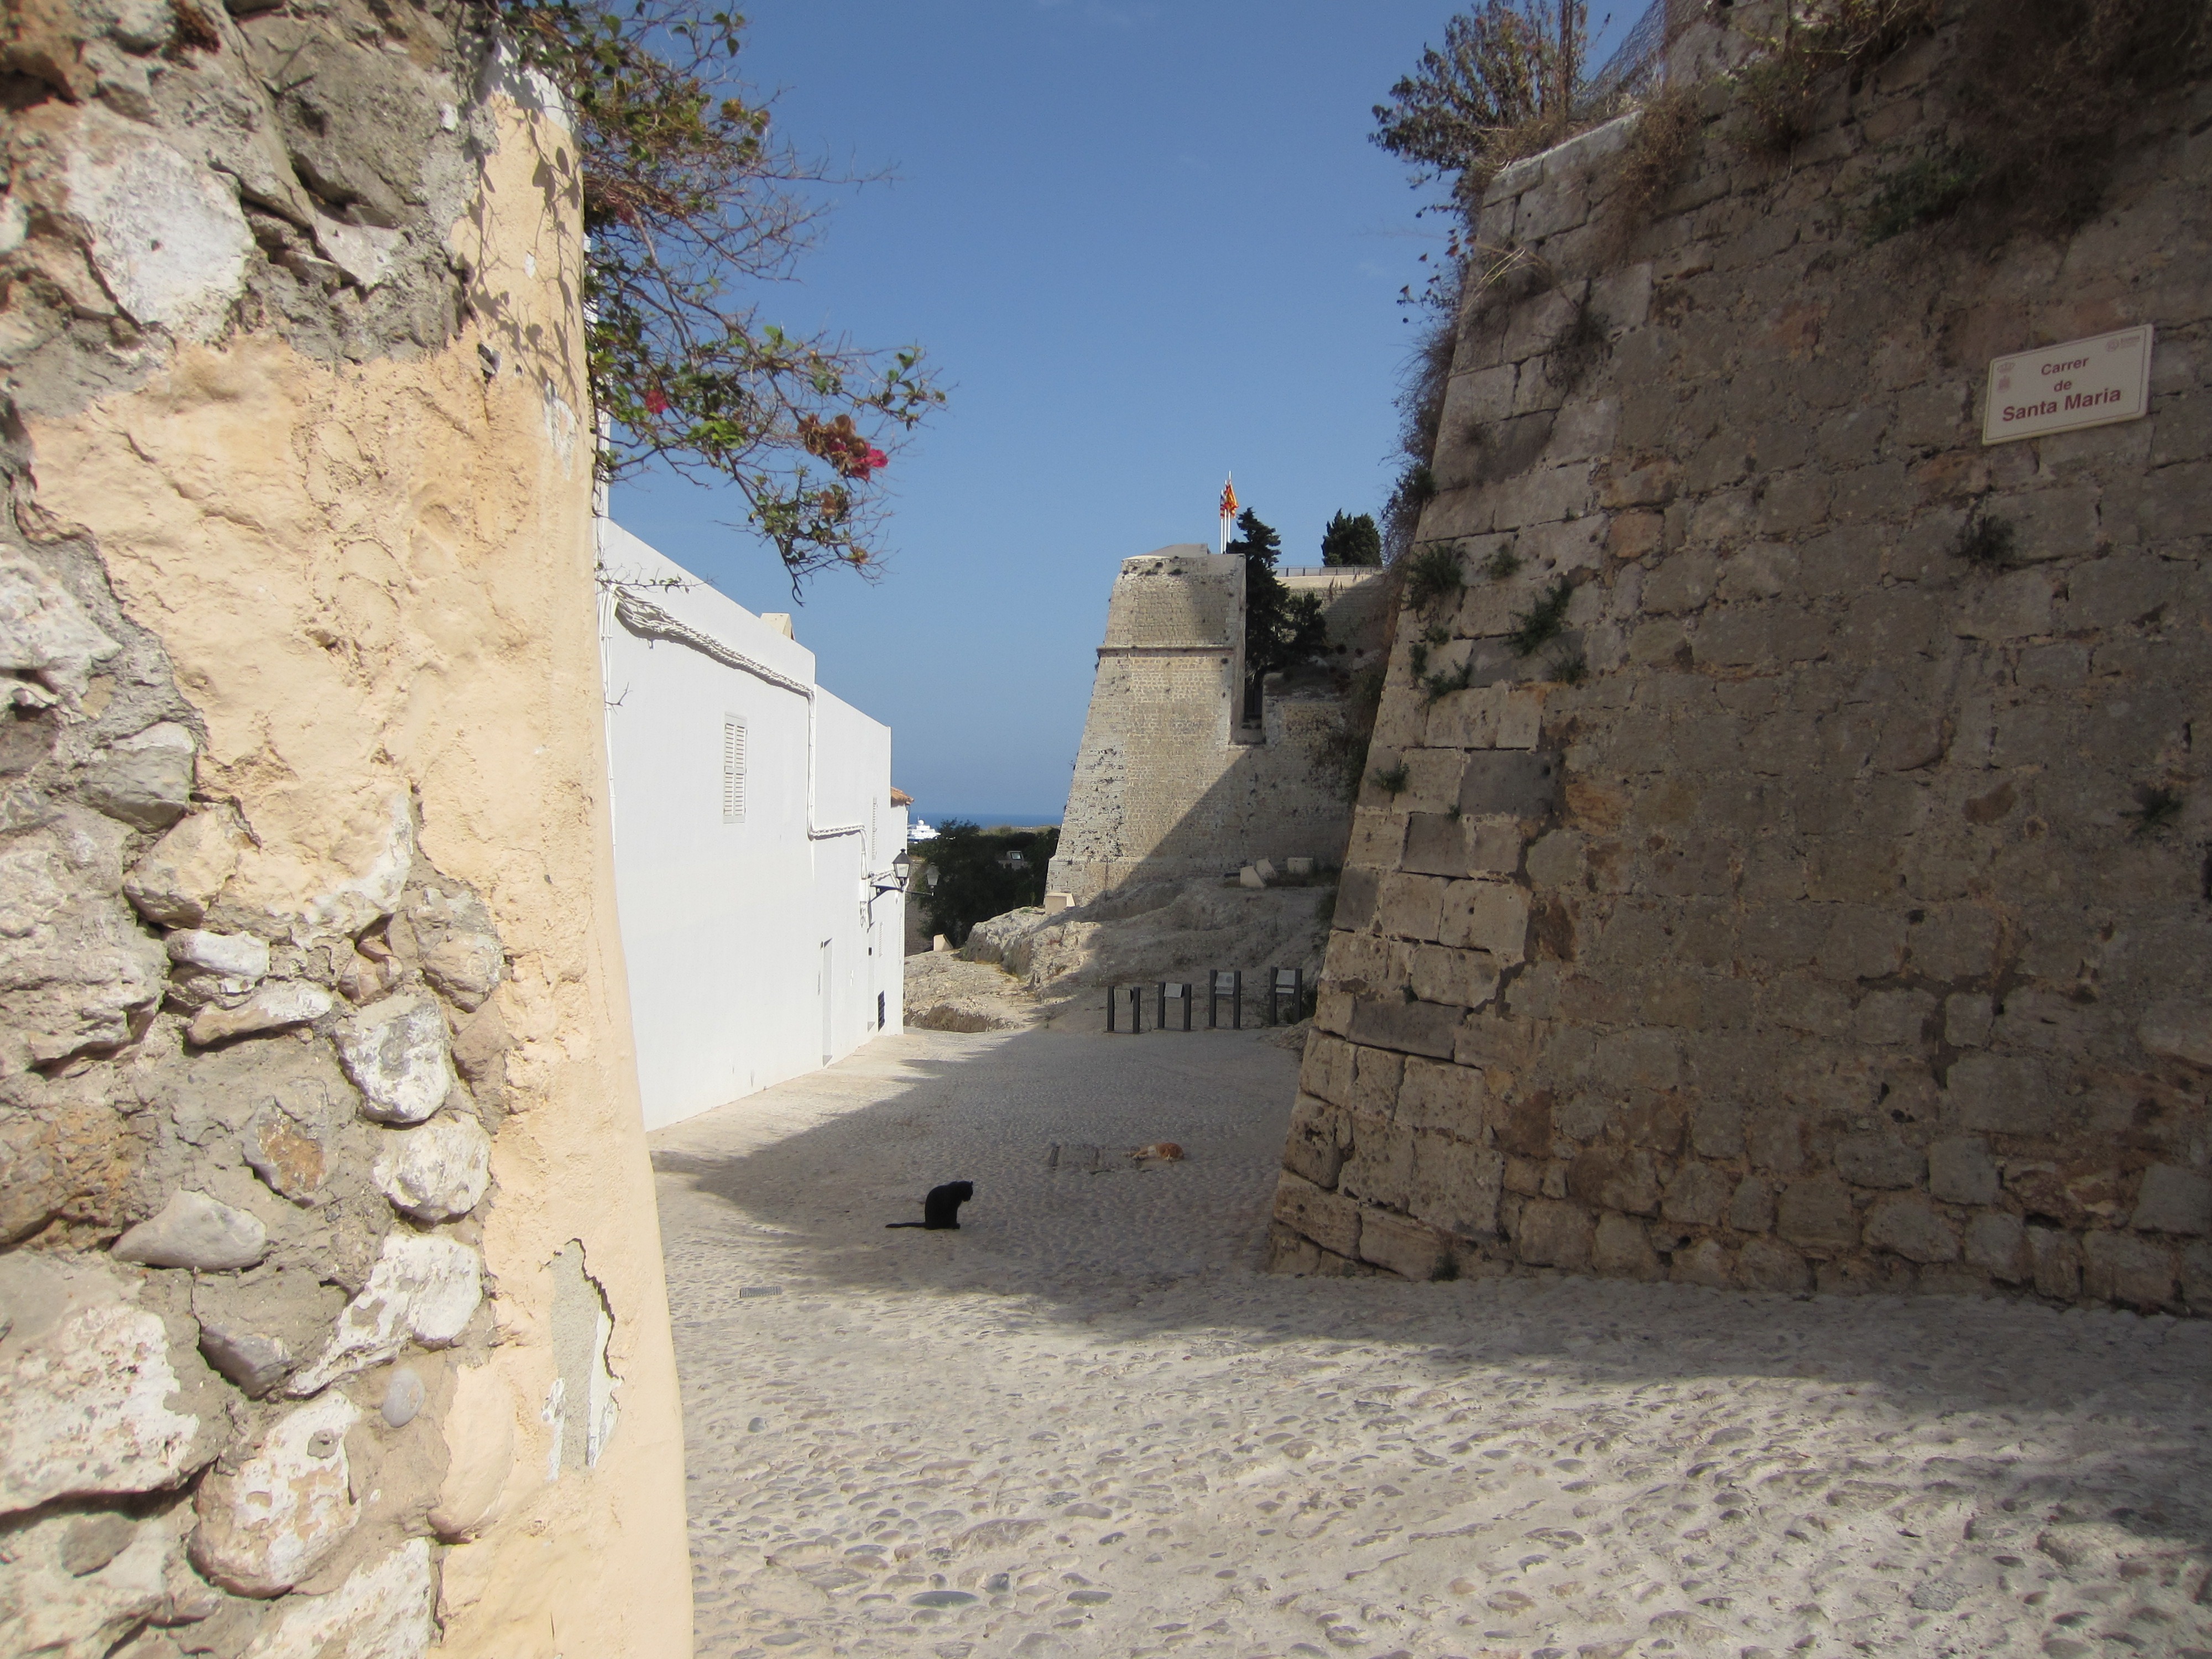
rock, street, town, building, old, cobblestone, wall, stone, village, castle, fortification, terrain, structures, temple, holidays, ruins, monastery, history, wadi, ibiza, ancient history